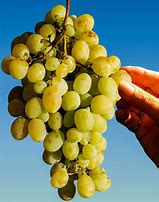
Label: Grapes